Warren De la Rue

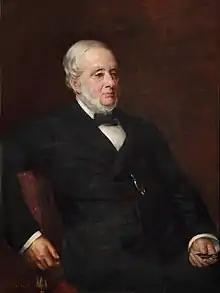
Portrait of Warren de la Rue (1886)

Warren De la Rue (18 January 181519 April 1889) was a British astronomer, chemist, and inventor, most famous for his pioneering work in astronomical photography.